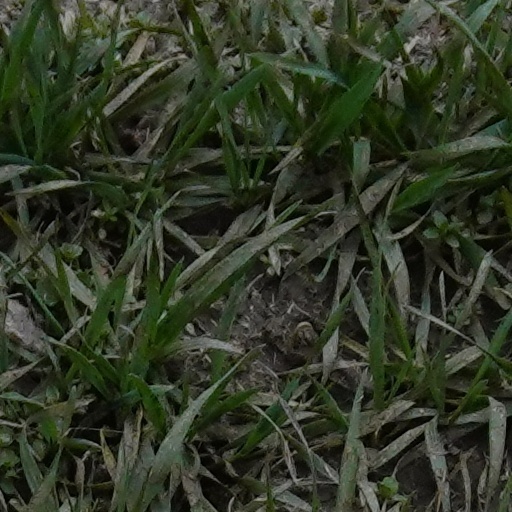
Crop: wheat